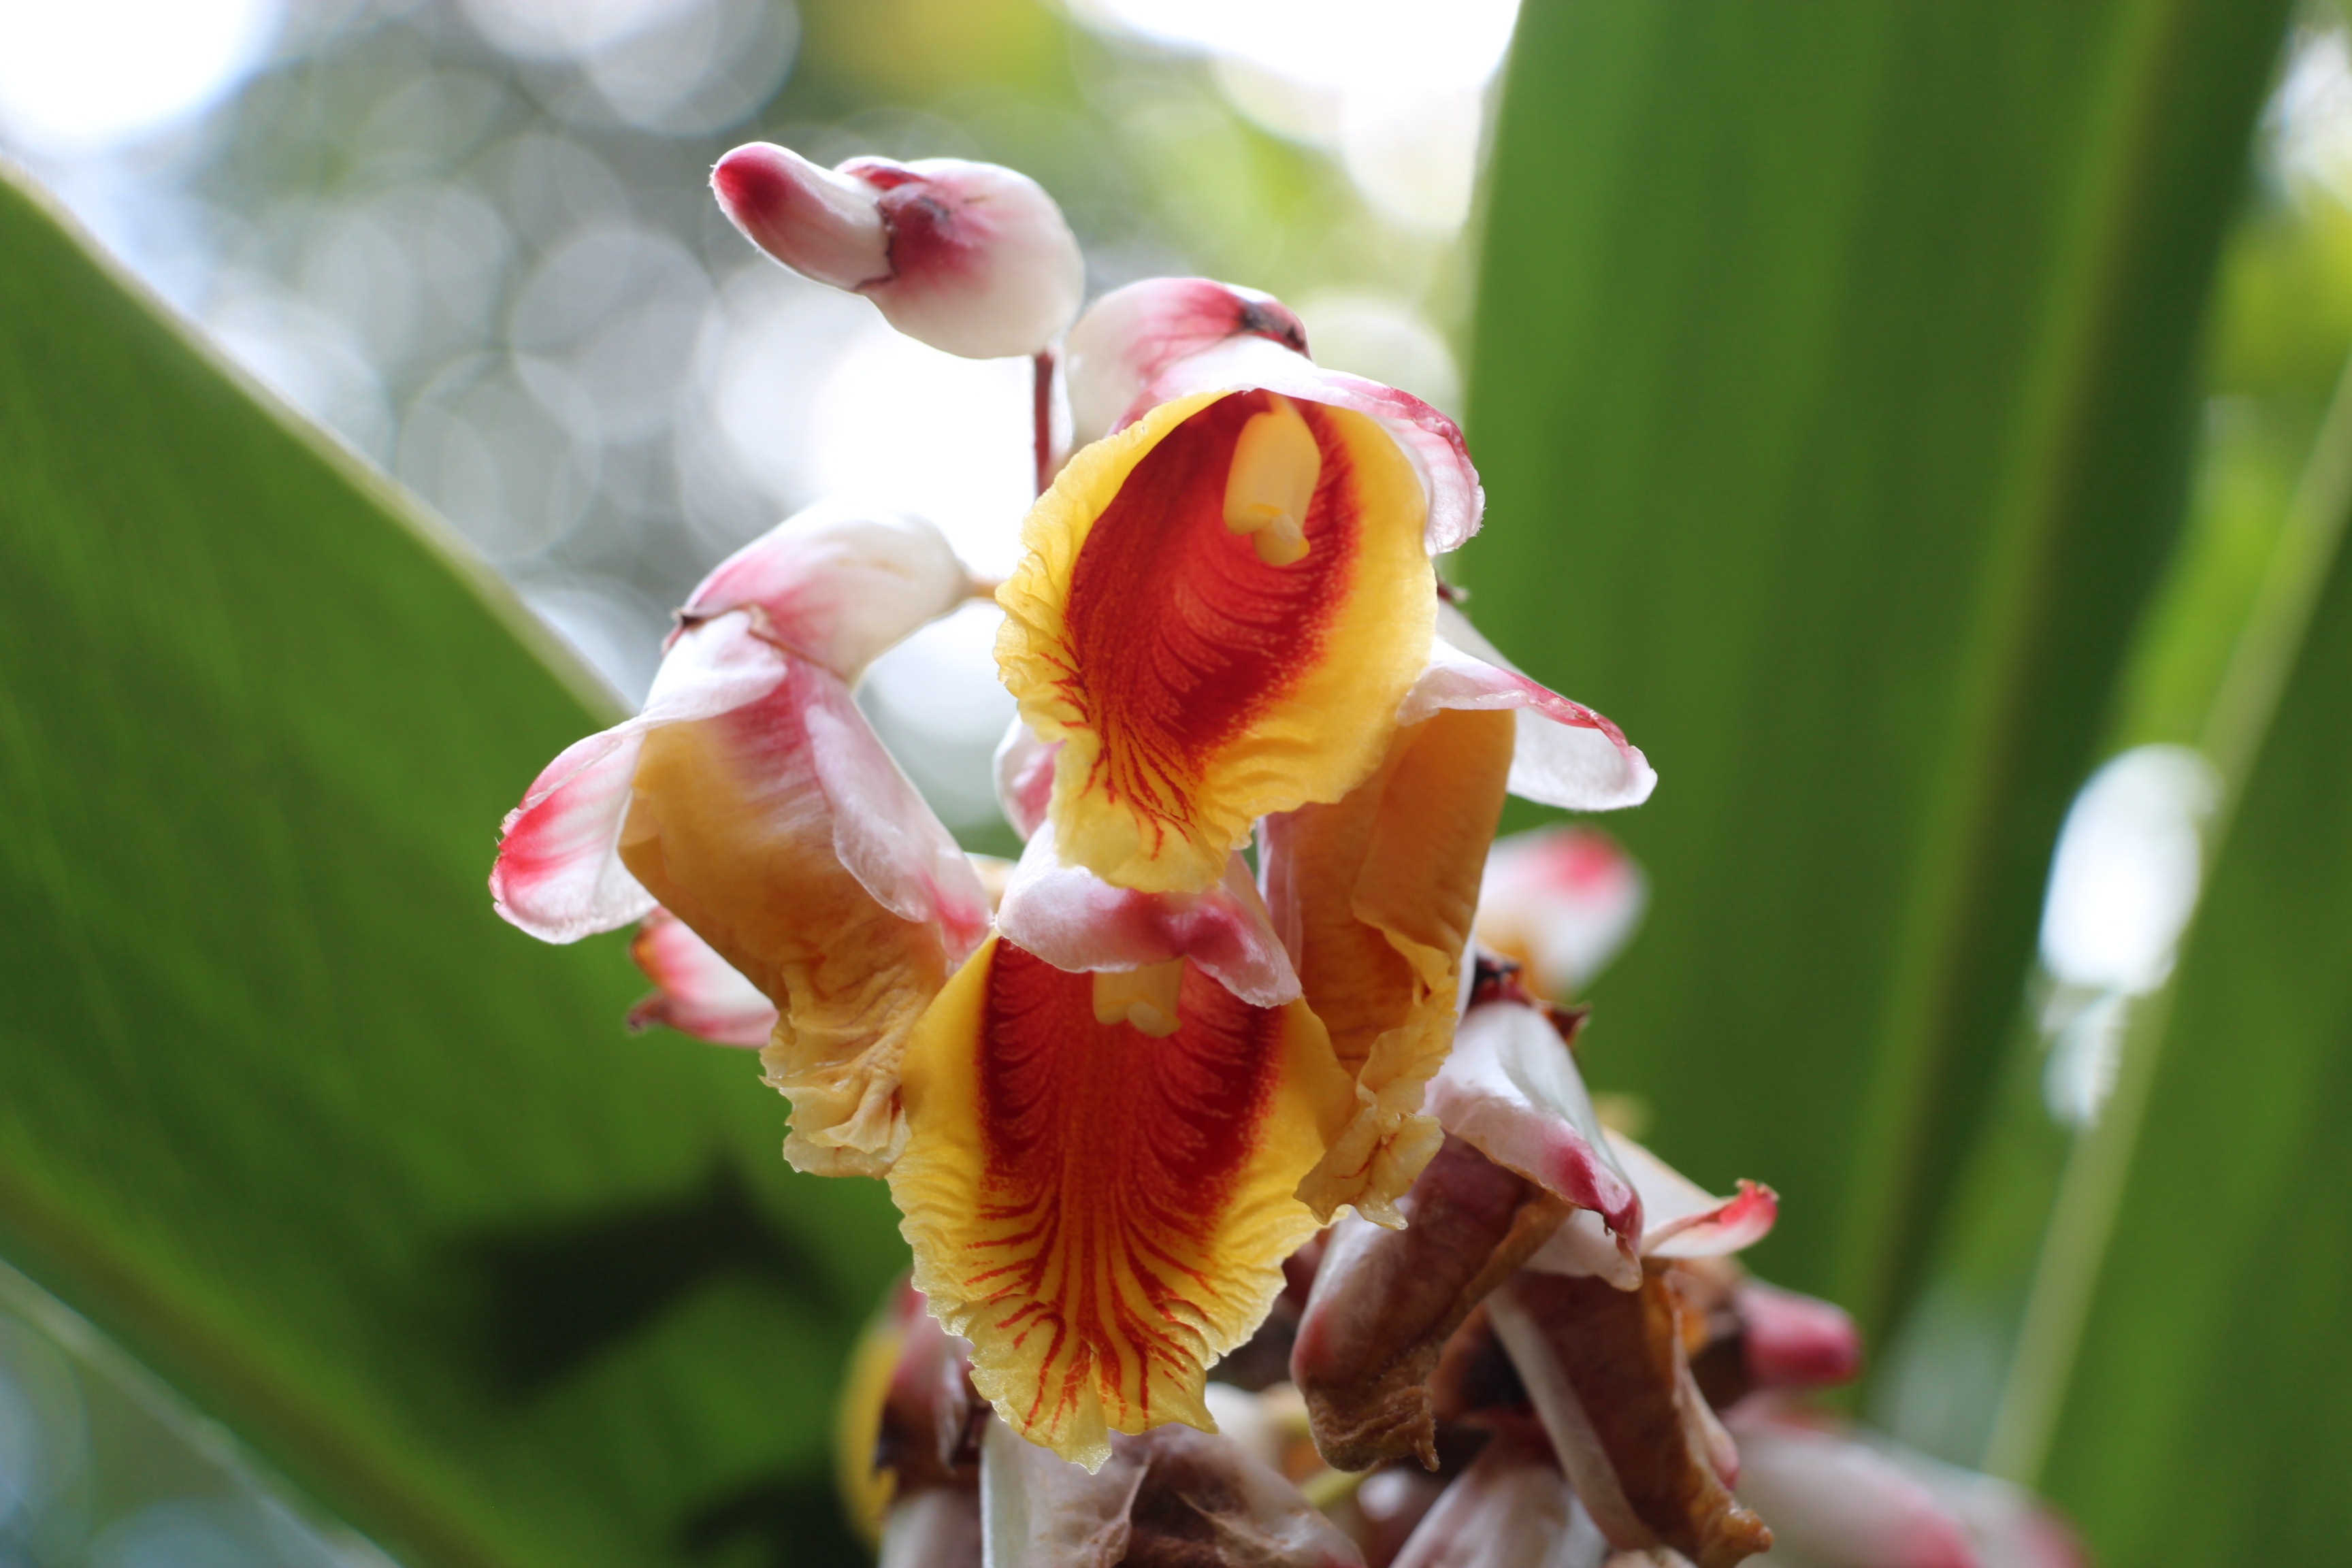
plant, flower, petal, botany, flora, orchid, eye, exotic, linda, macro photography, flowering plant, plant stem, land plant